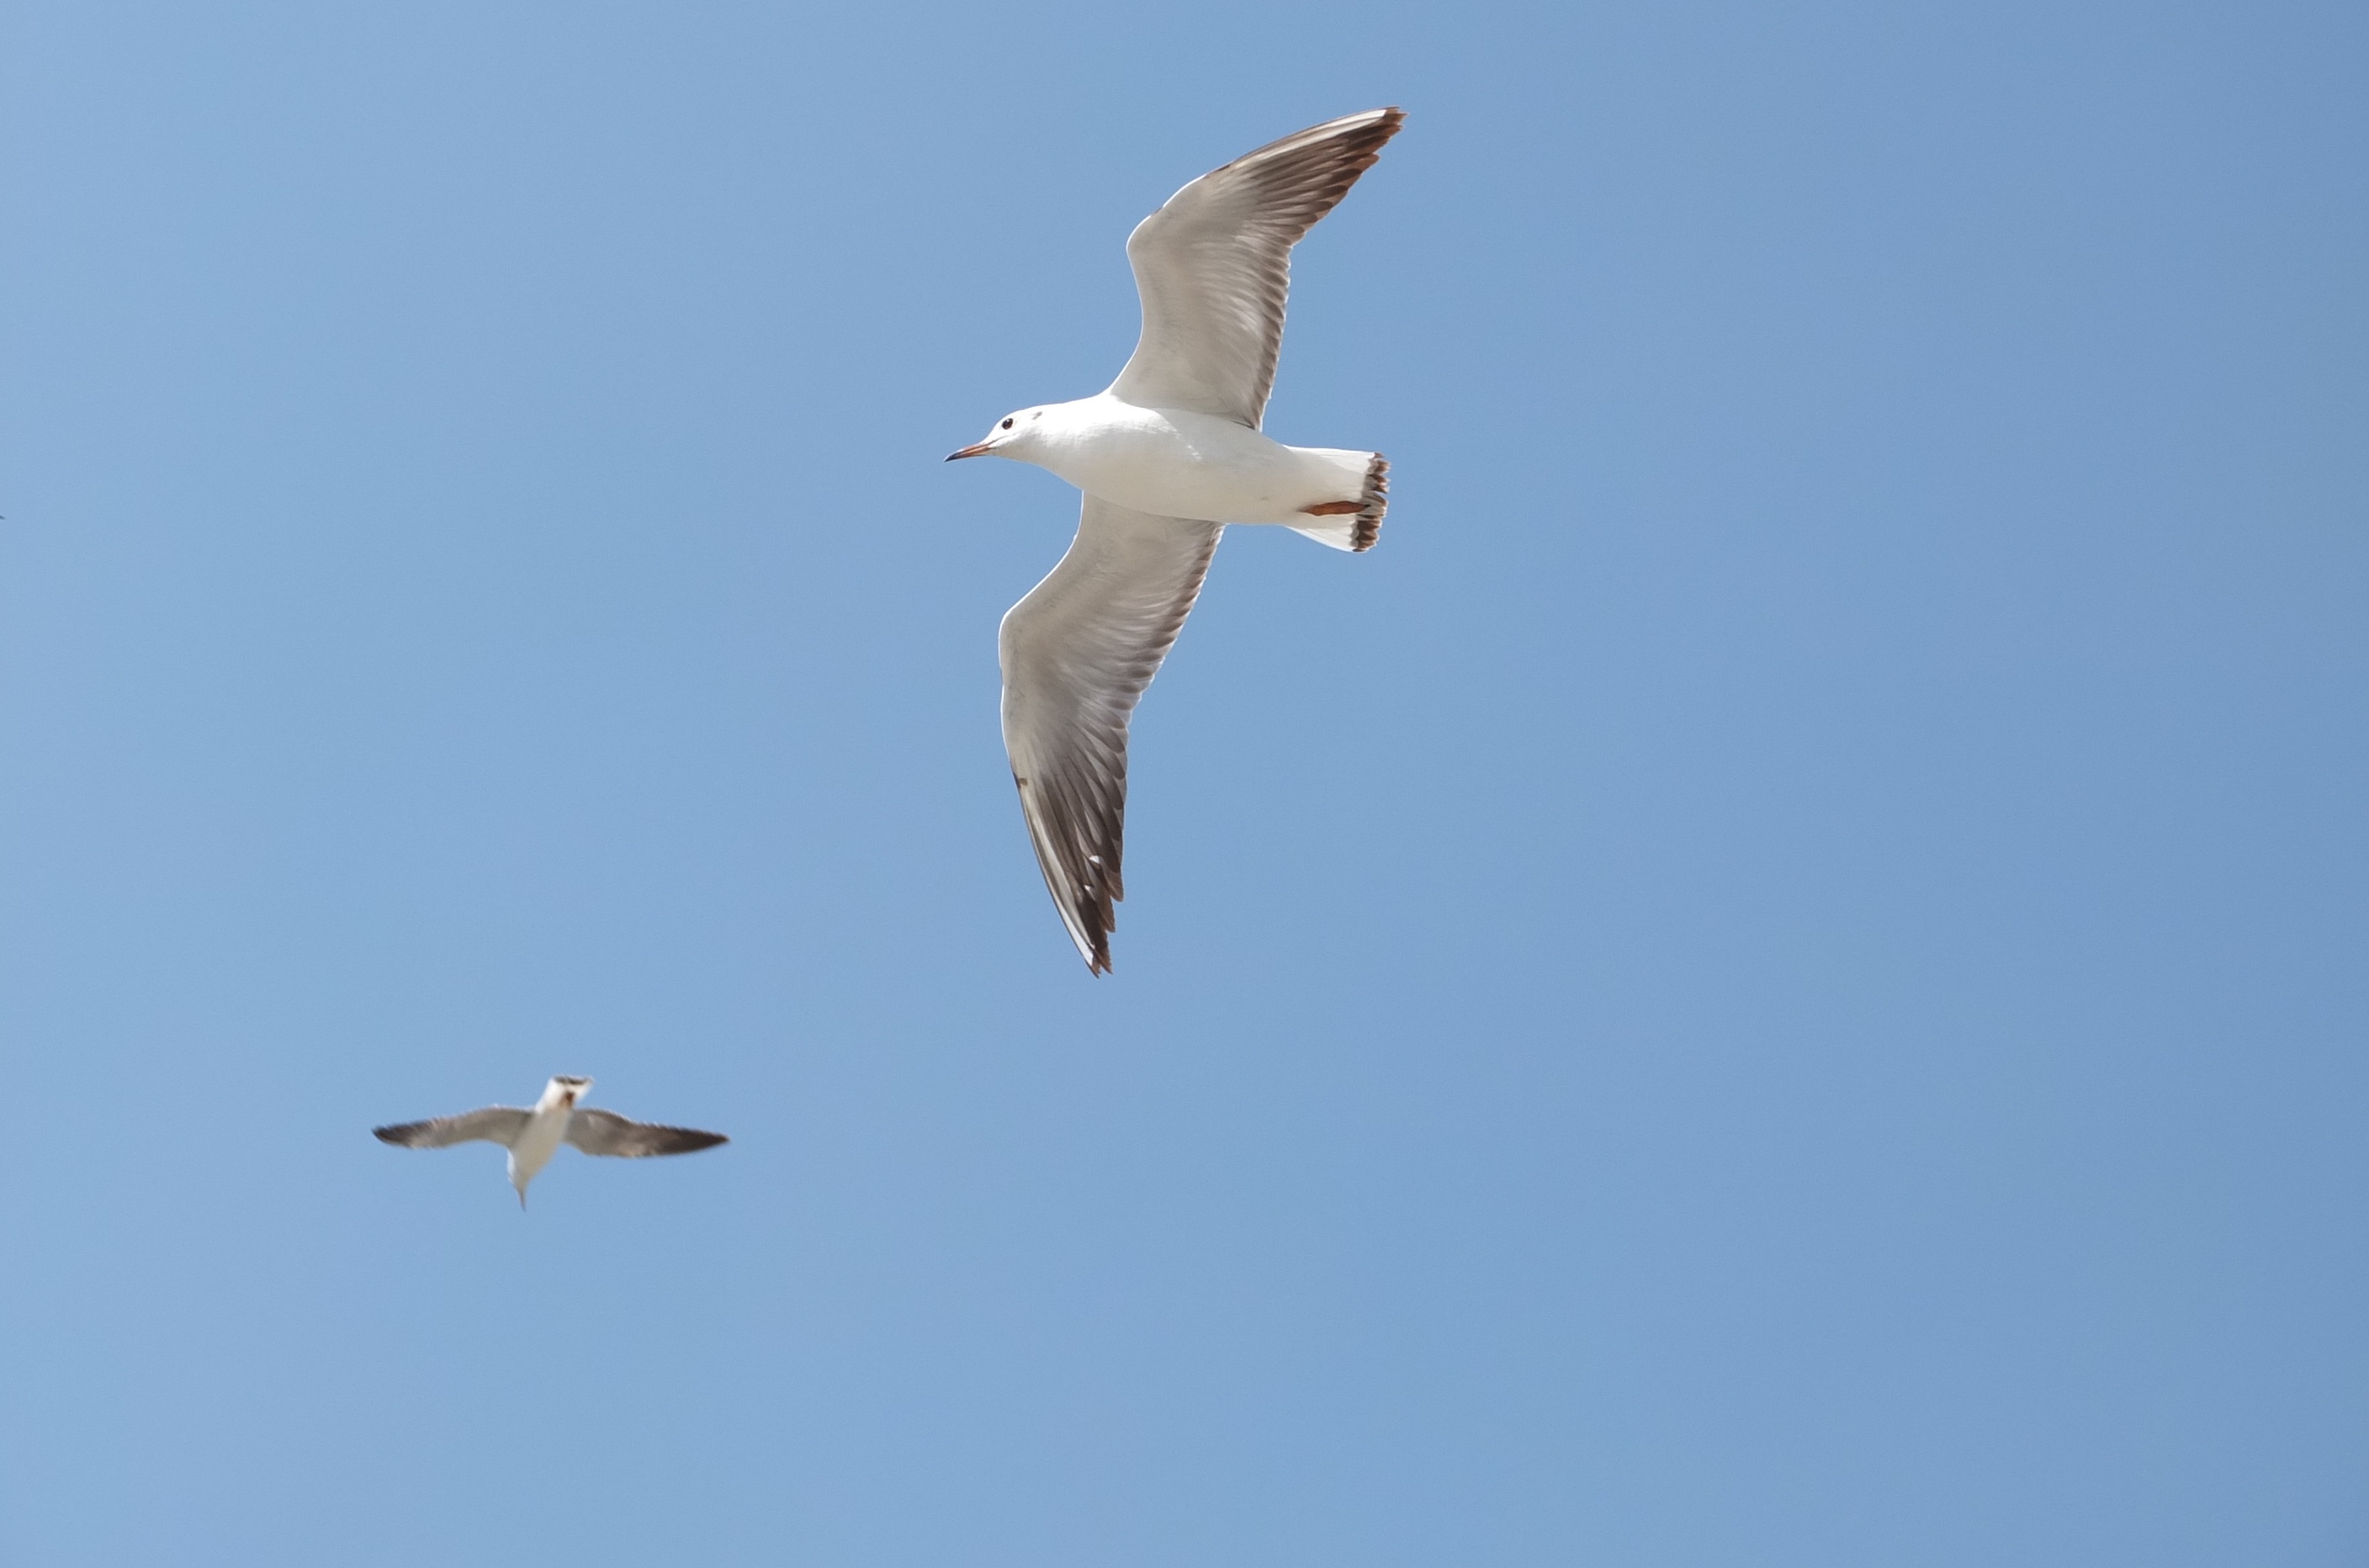
bird, wing, sky, seabird, fly, seagull, gull, flight, fauna, vertebrate, bird migration, kunming, charadriiformes, animal migration